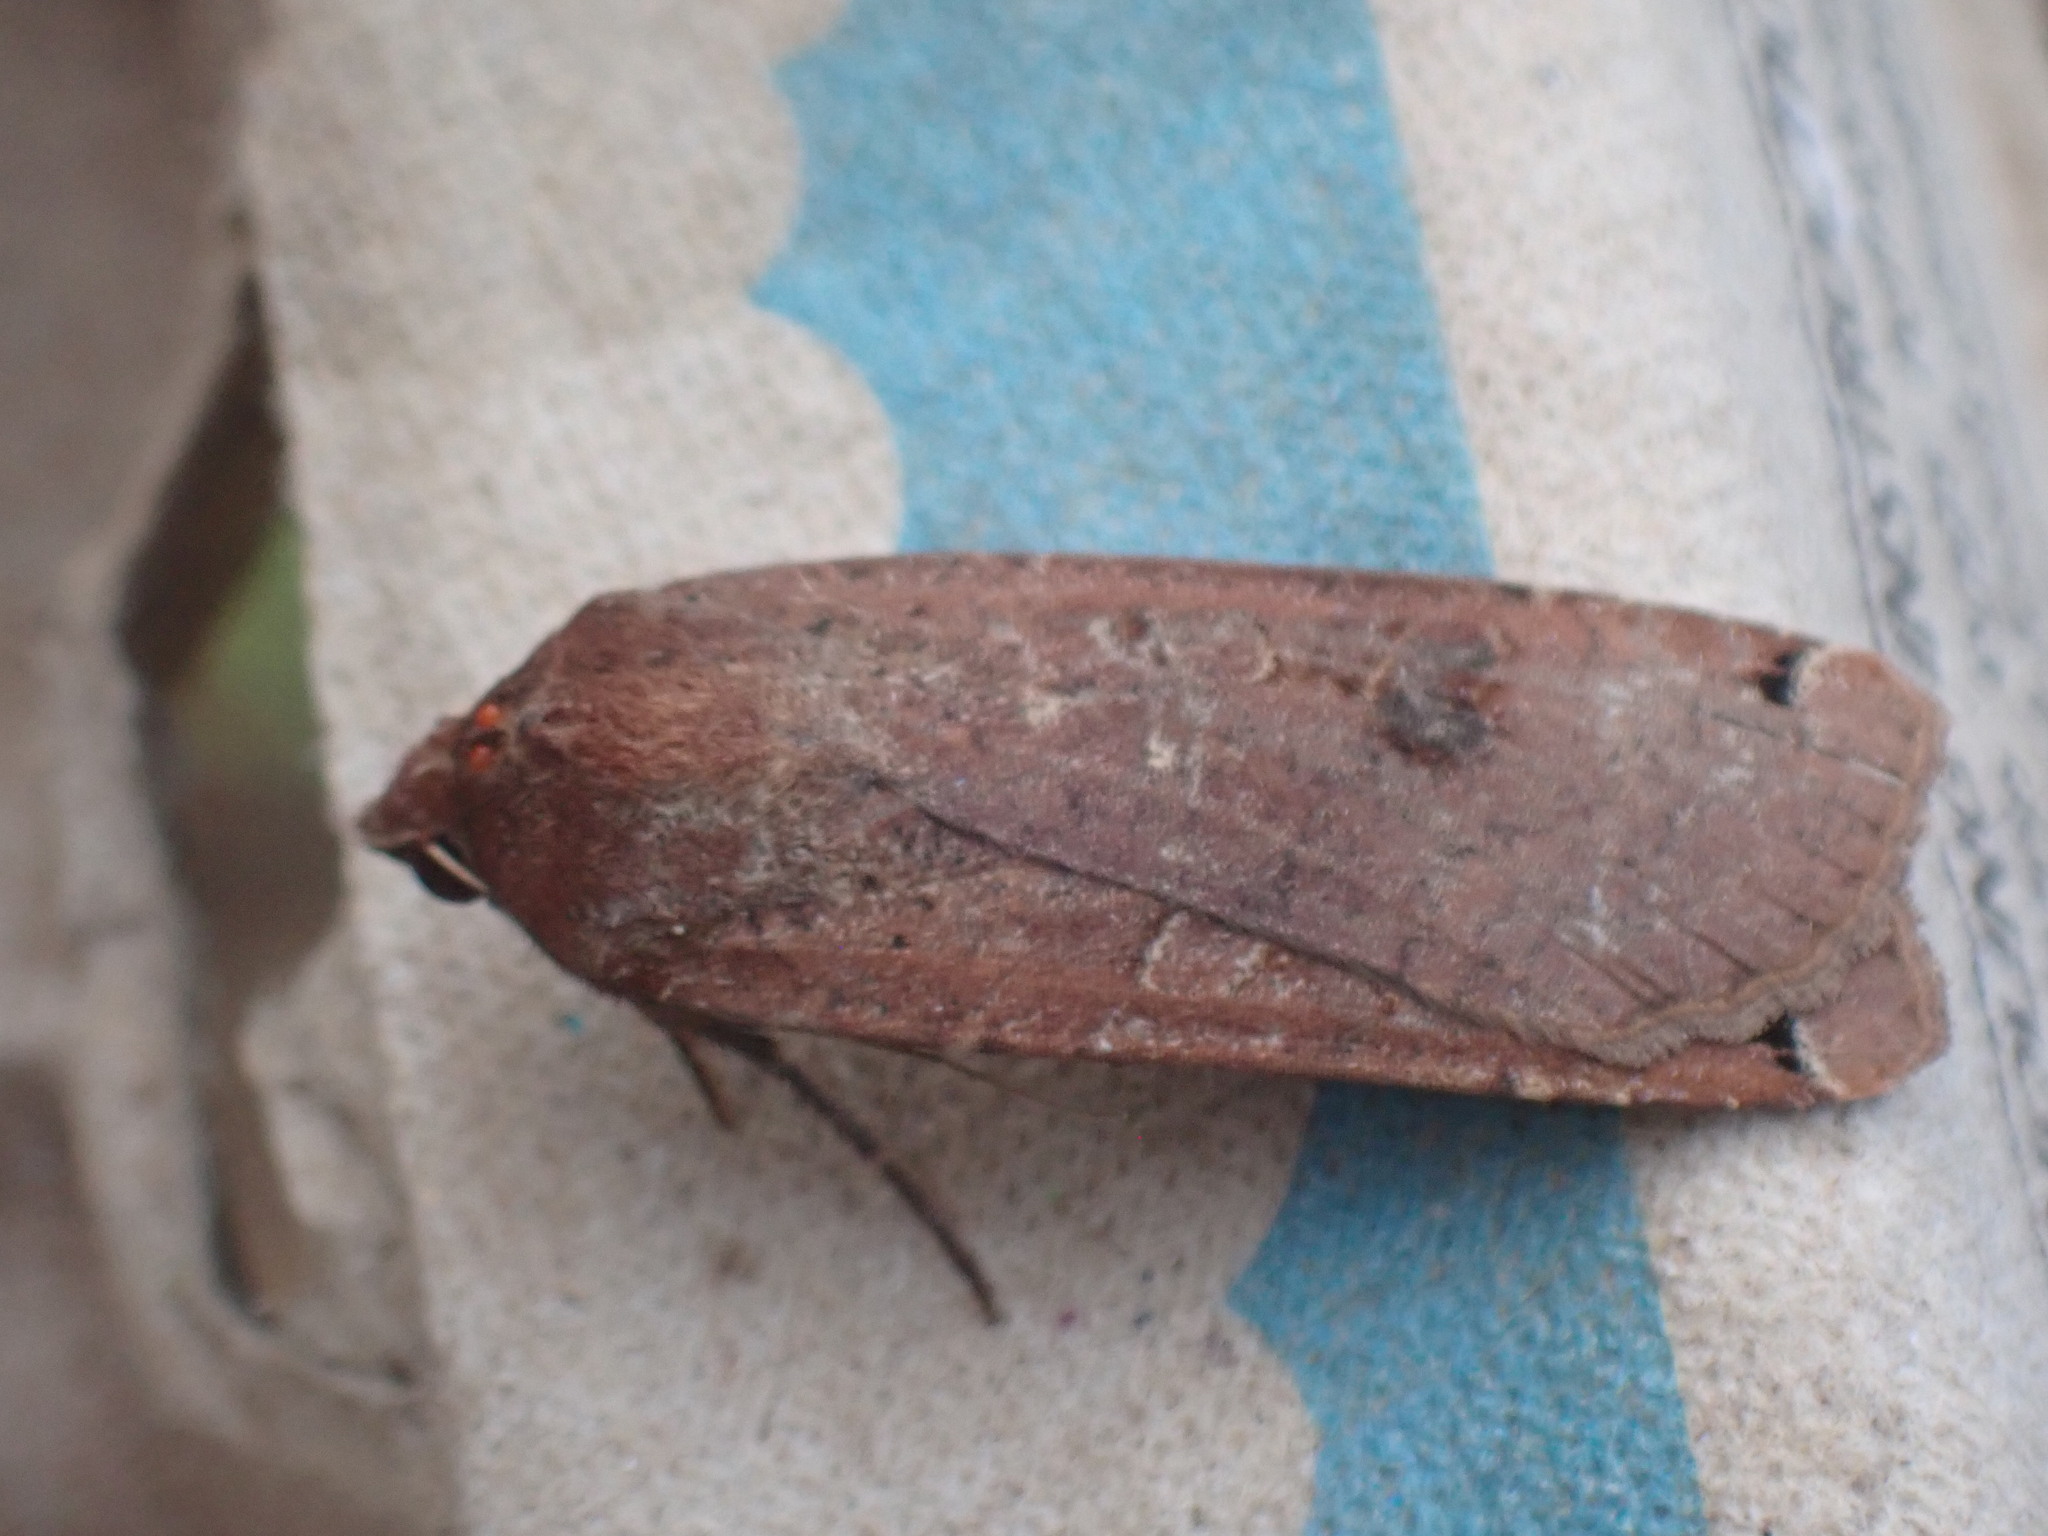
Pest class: cutworms